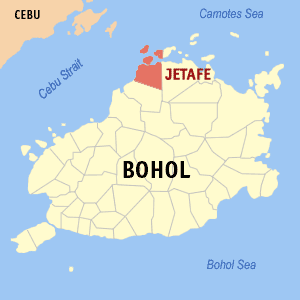
Jetafe est une municipalité située sur la côte Nord de l'île de Bohol, dans l'archipel des Philippines. Selon le recensement de 2015, elle compte plus de 30 000 habitants. L'économie est basée essentiellement sur la pêche et l'agriculture.